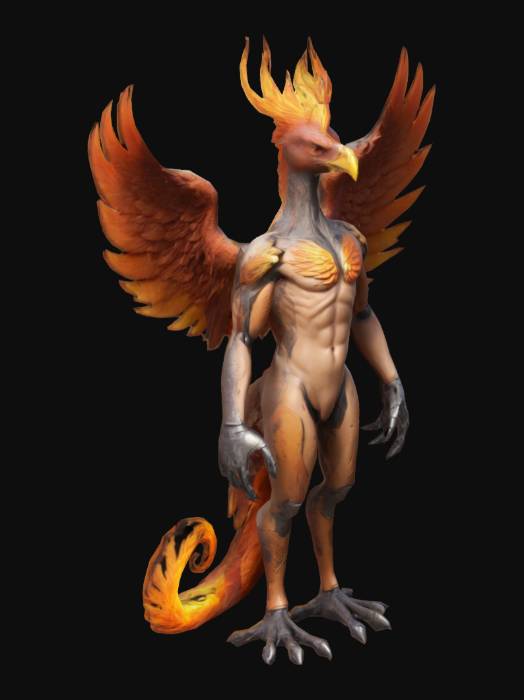
미적 점수 (1~10점): 7